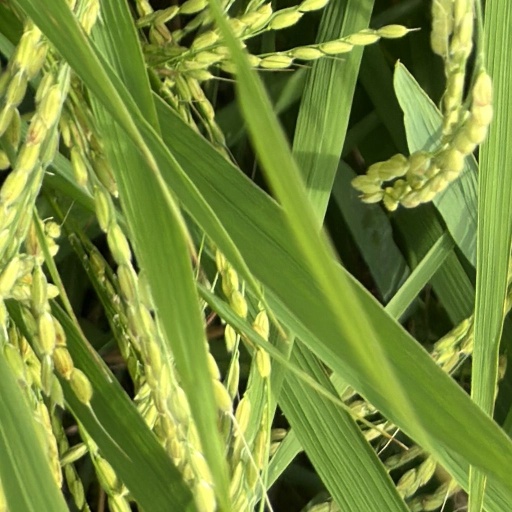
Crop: rice